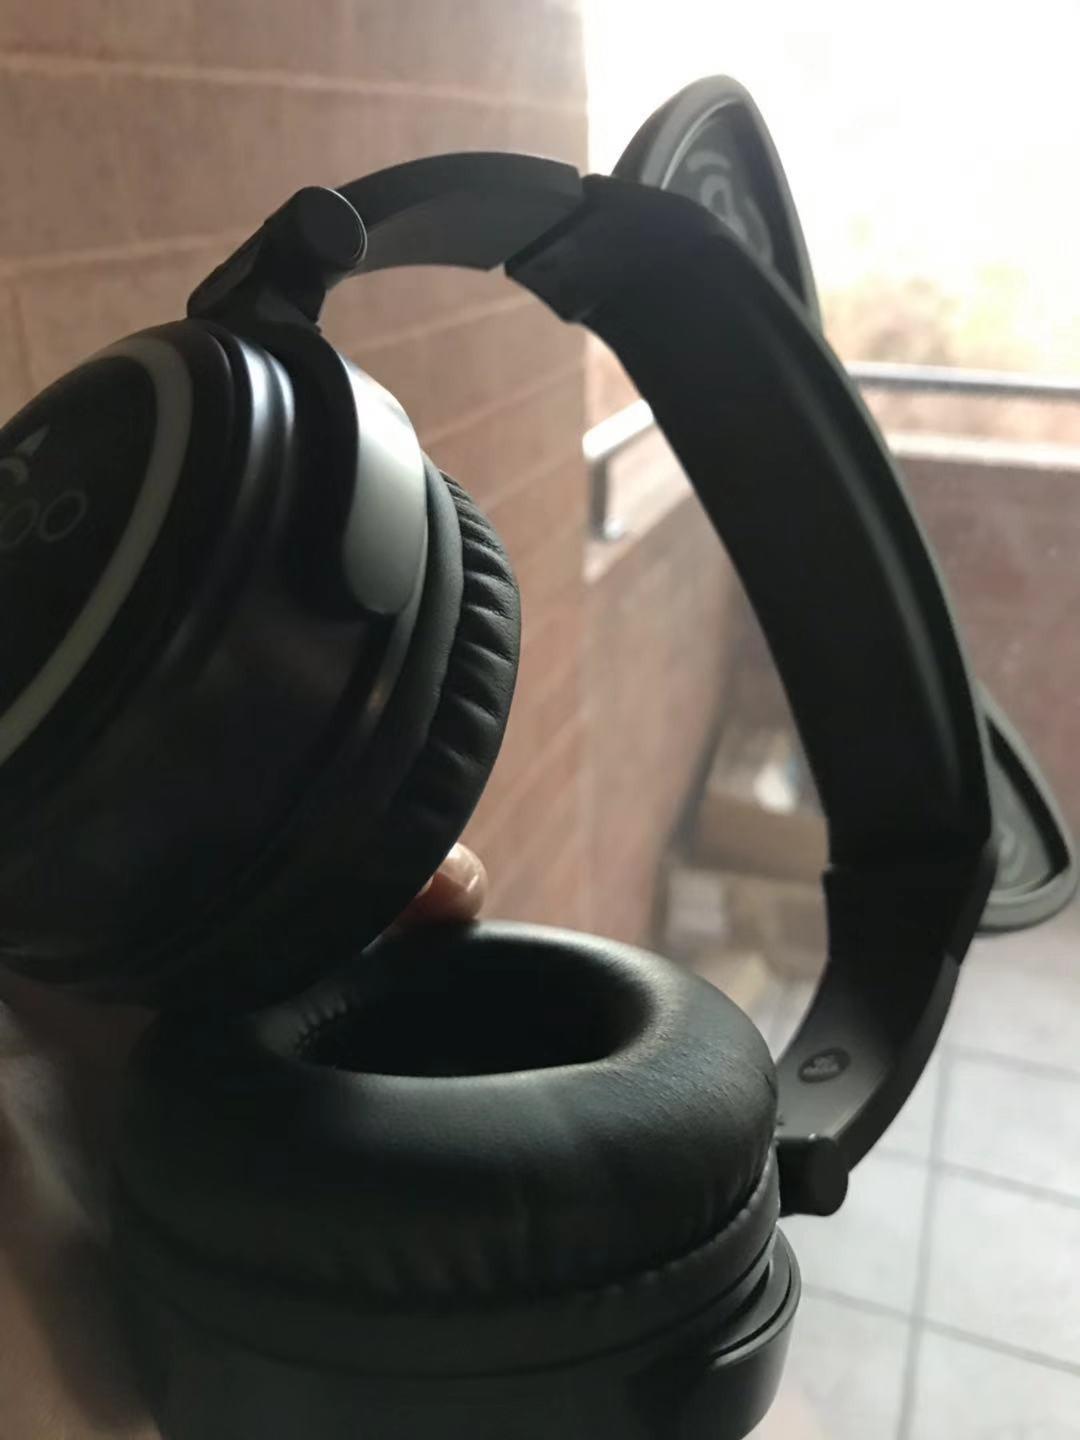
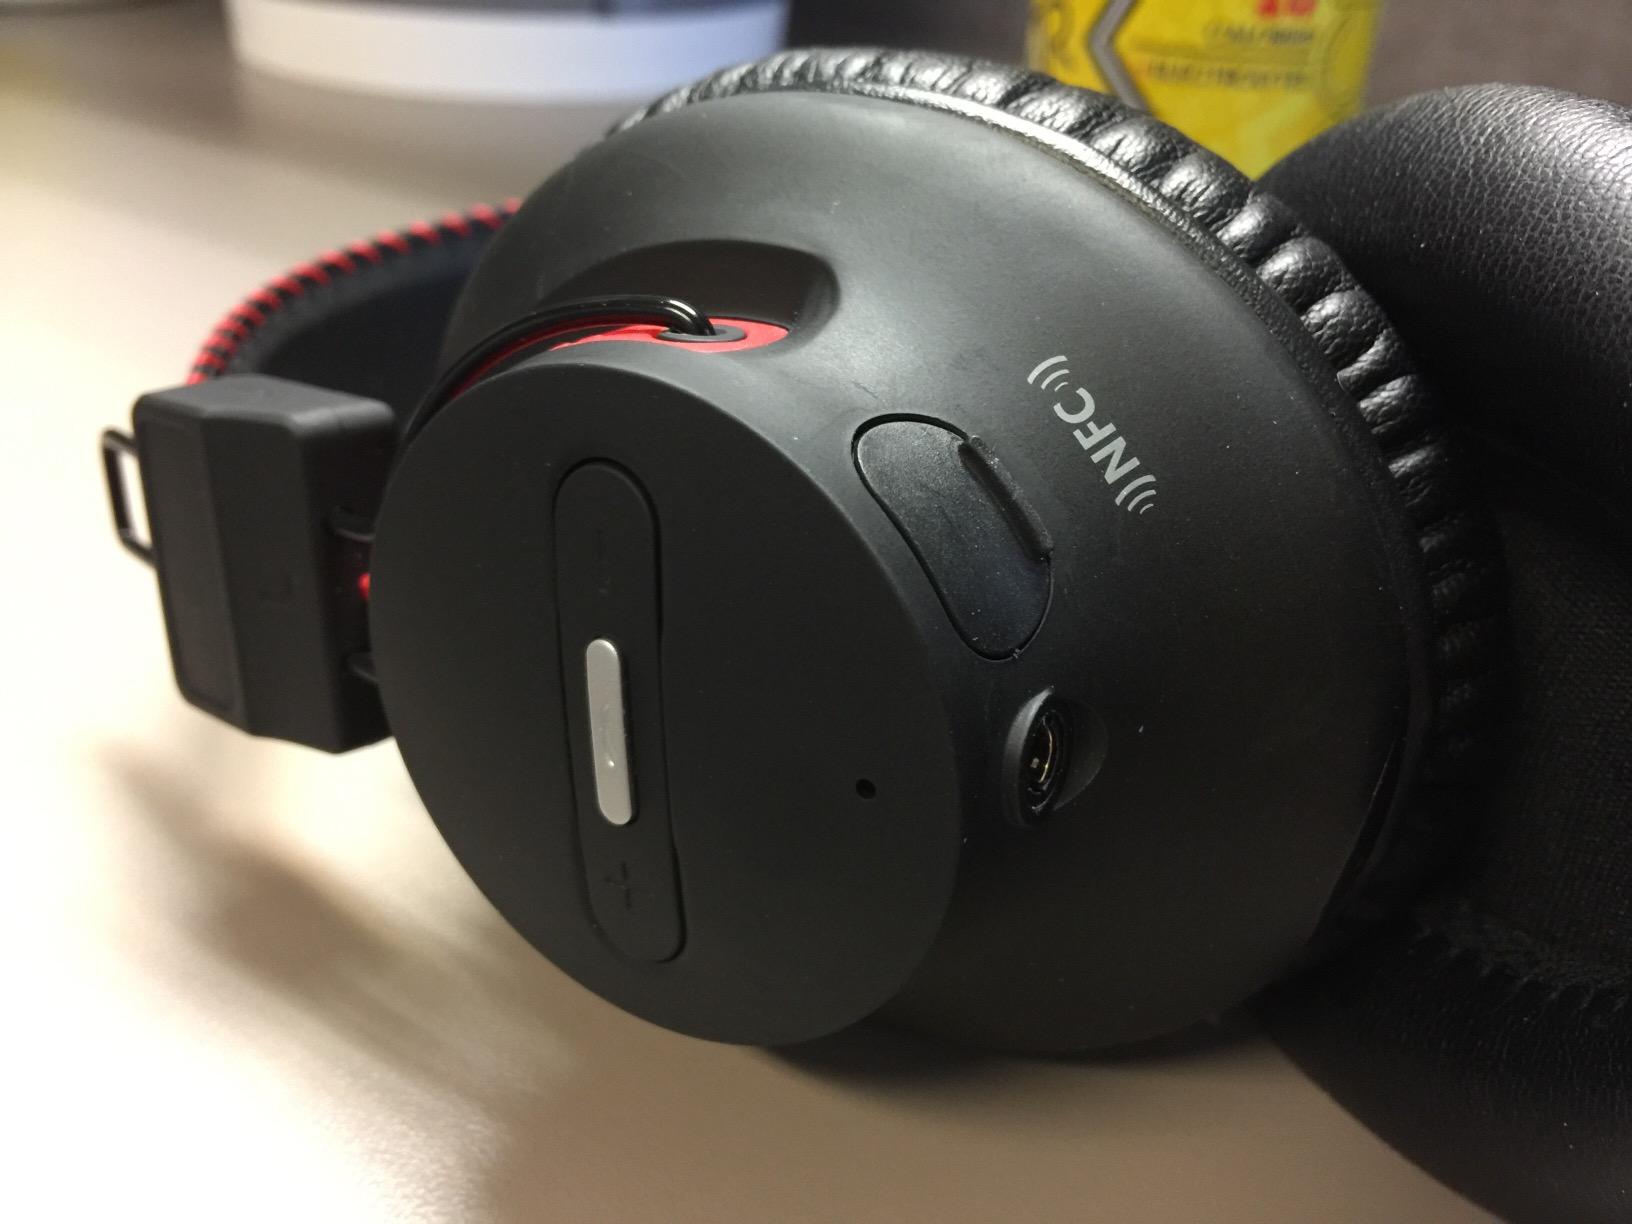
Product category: headphones
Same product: no